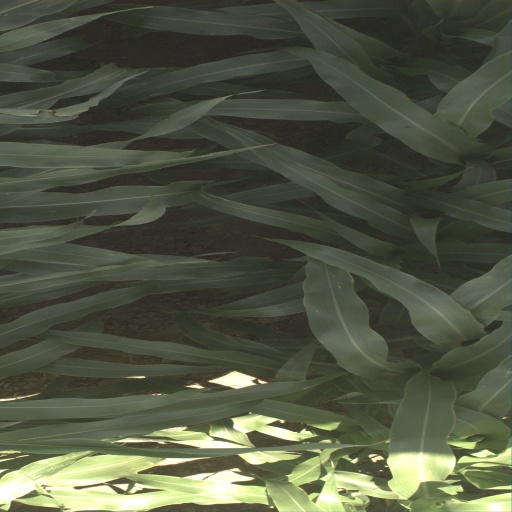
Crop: sorghum